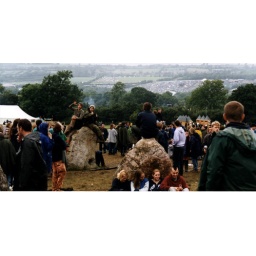
the stone circle in the green fields